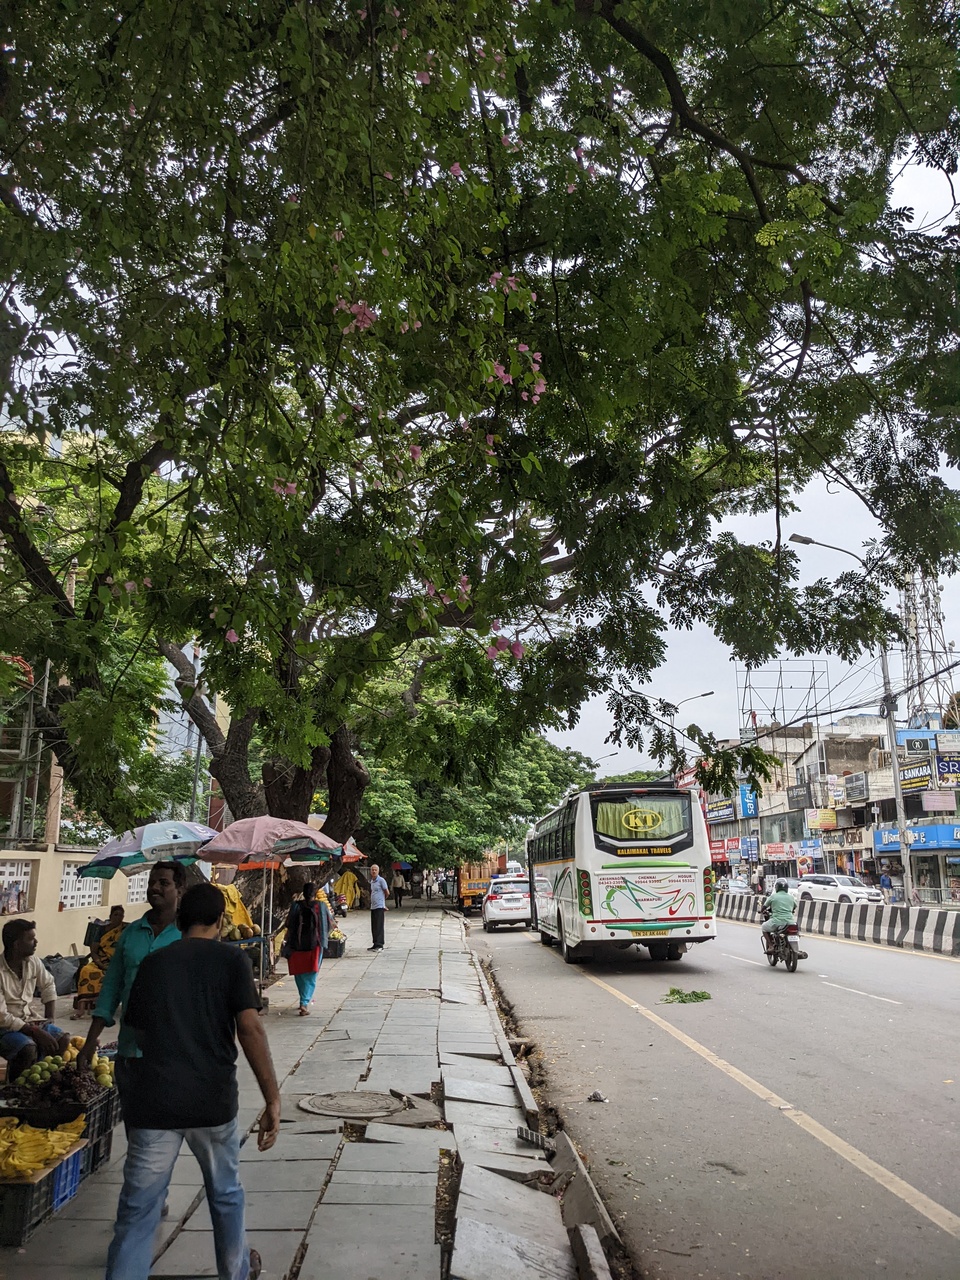
The Group of Monuments at Mahabalipuram is a collection of 7th- and 8th-century CE religious monuments in the coastal resort town of Mahabalipuram, Tamil Nadu, India and a UNESCO World Heritage Site. It is on the Coromandel Coast of the Bay of Bengal, about 60 kilometres south of Chennai.